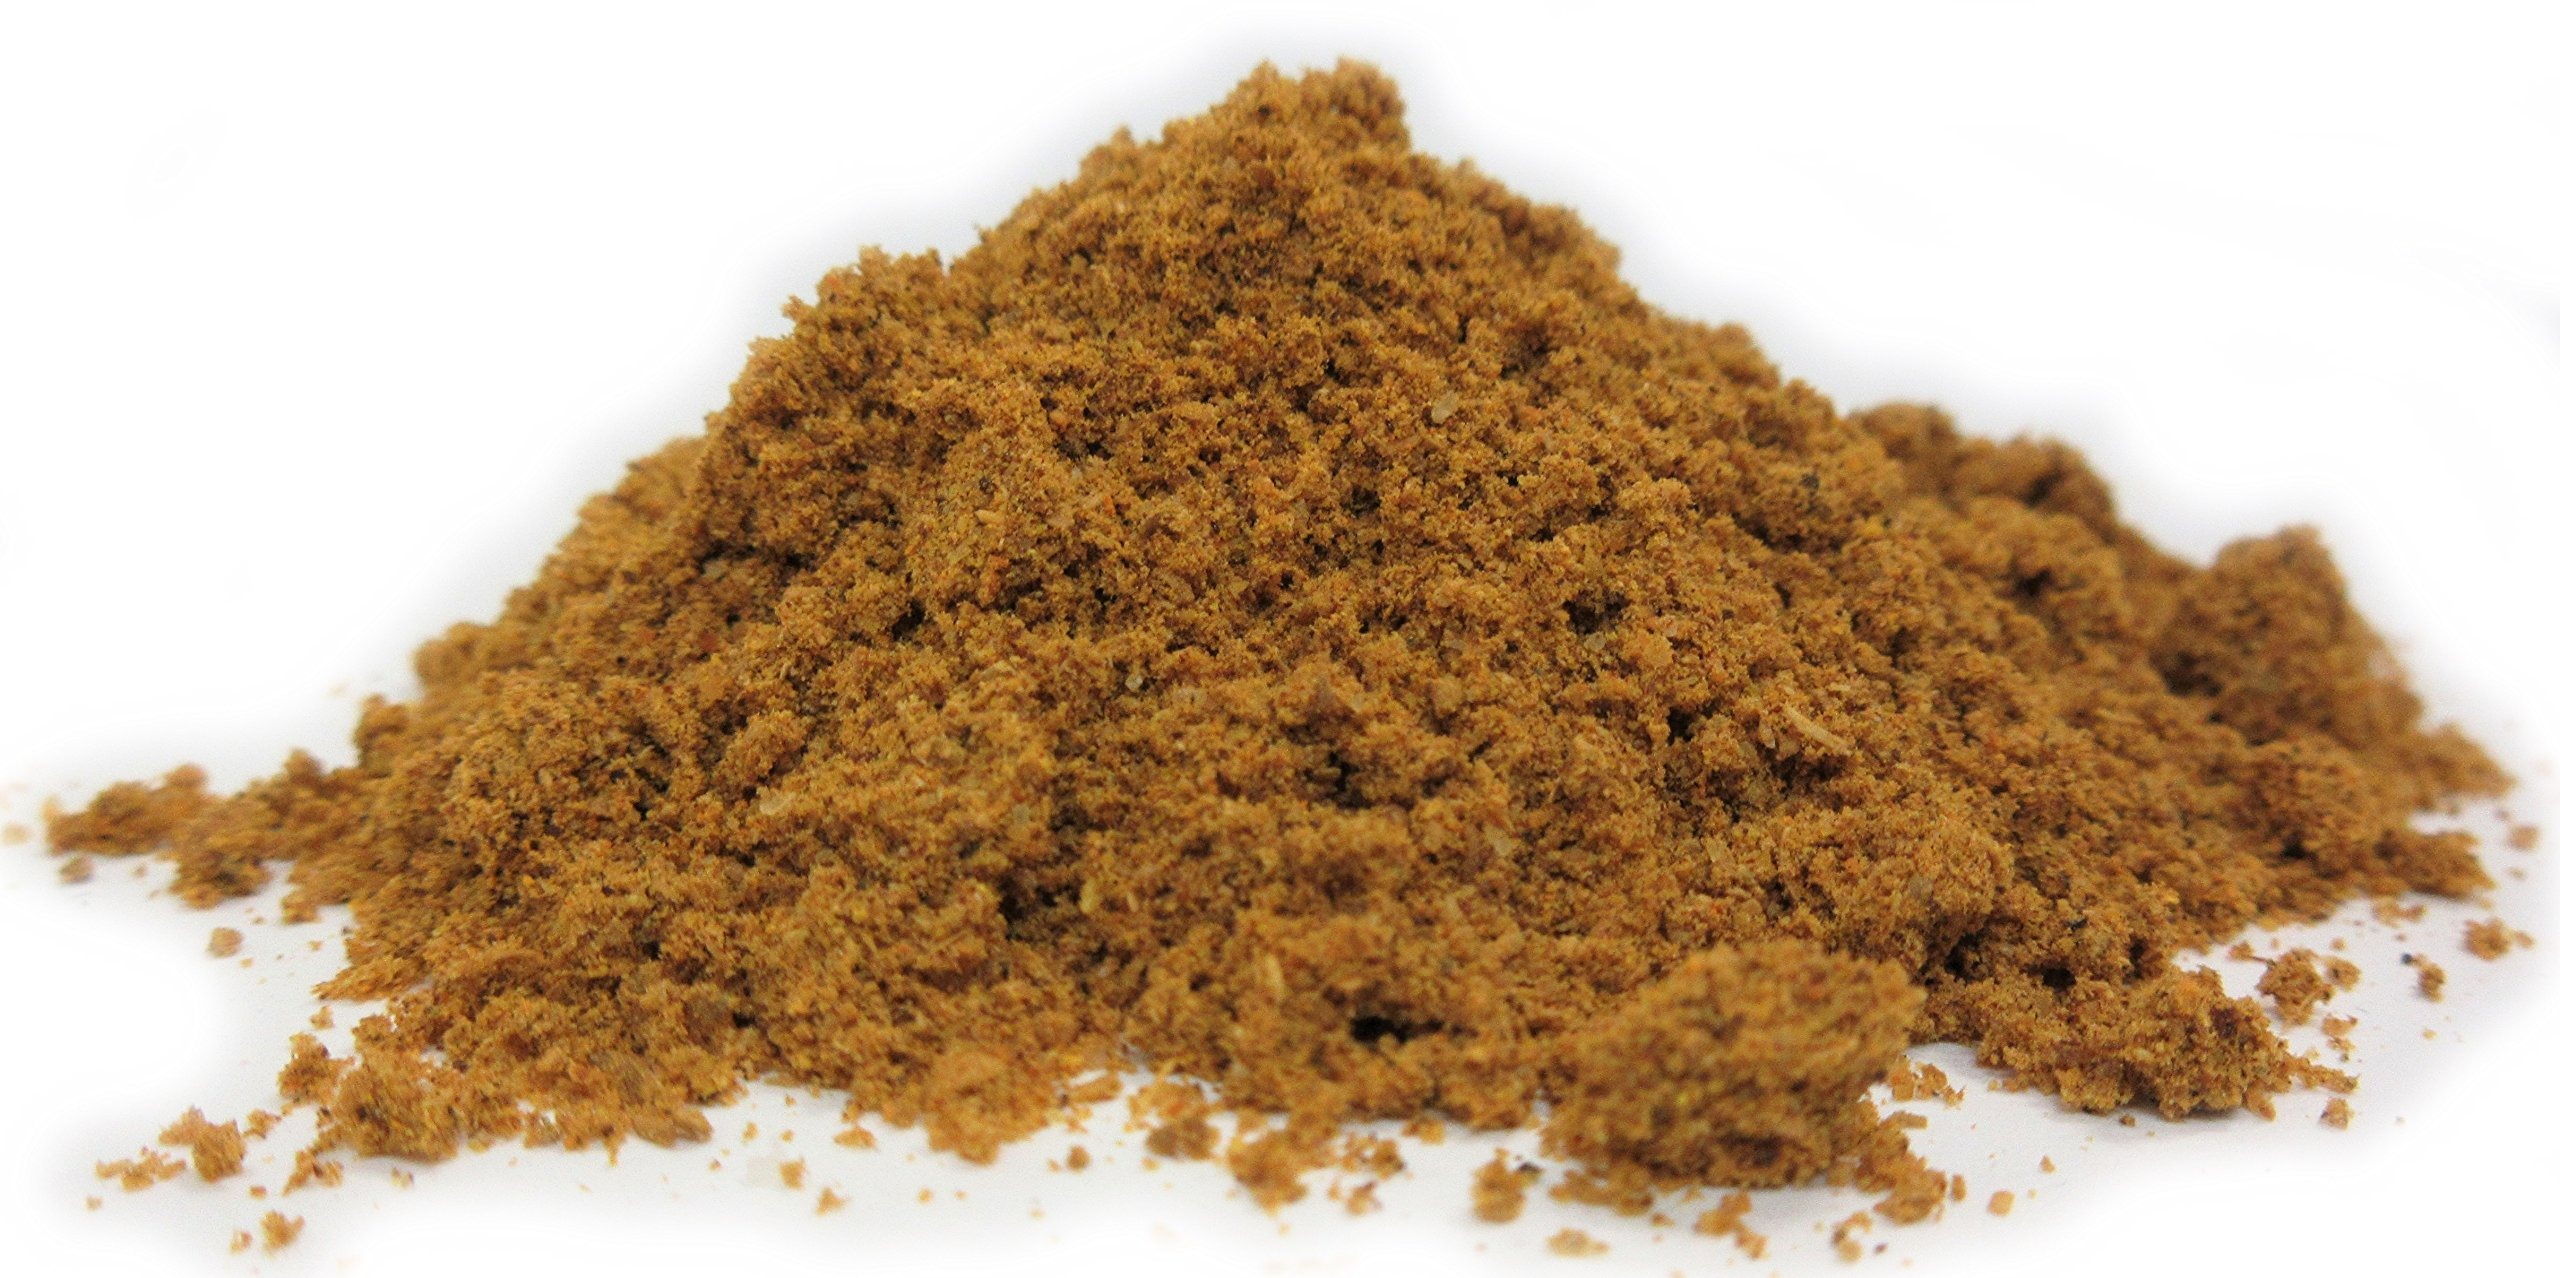
Item Name: Indian Curry Powder by Its Delish, (5 lbs)
Bullet Point 1: Highest Quality Gourmet Indian Curry Spice Seasoning
Bullet Point 2: VALUE SIZE 1 lb 2 lbs 5 lbs 10 lbs Bulk bag Its Delish brand
Bullet Point 3: Enhance your culinary experience with bold, savory and hearty flavor
Bullet Point 4: Chef master! On the grill or in the kitchen, a must have for your meats, poultry, fish and veggies
Bullet Point 5: Certified Kosher OU Packaged in the USA All natural No MSG non-GMO and Gluten free
Value: 1.0
Unit: Count

Price: 37.99